I. D. du Plessis

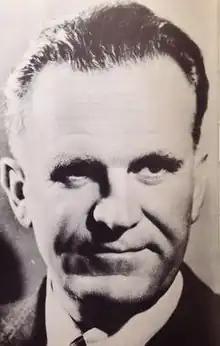
I. D. du Plessis

Izak David du Plessis, who published under the name I. D. du Plessis (25 June 1900, in Cape Town, Cape Colony – 11 December 1981 in Cape Town), was an Afrikaans-language writer. A successful writer in many genres, he is included among the Dertigers.